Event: Typhoon Ruby
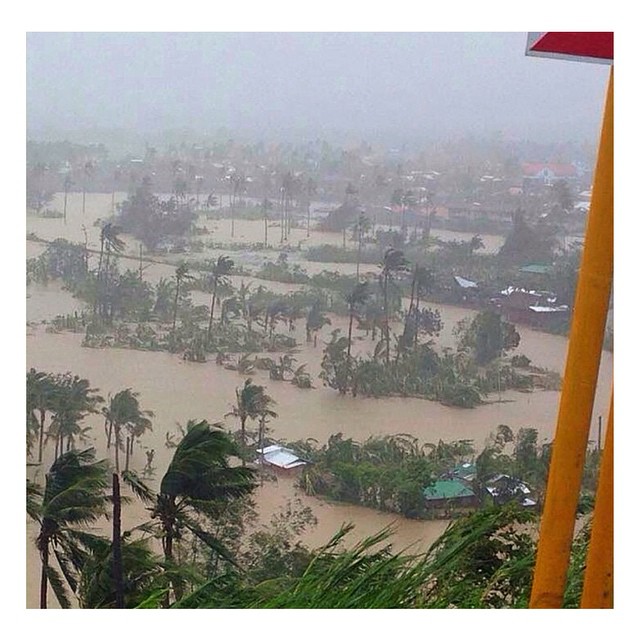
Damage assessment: damage